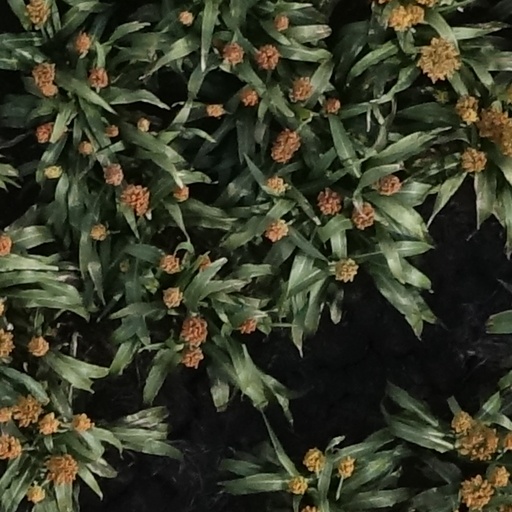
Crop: sorghum